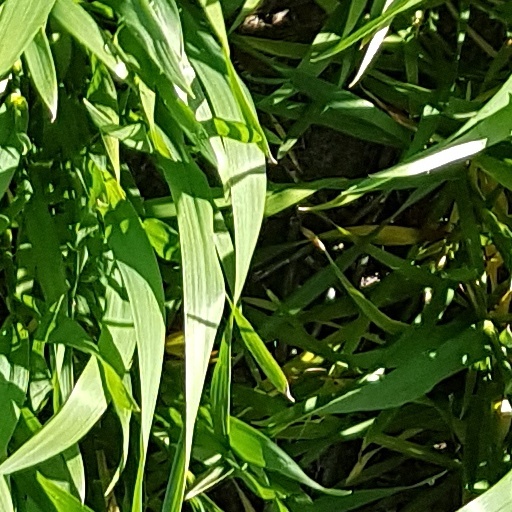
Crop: wheat